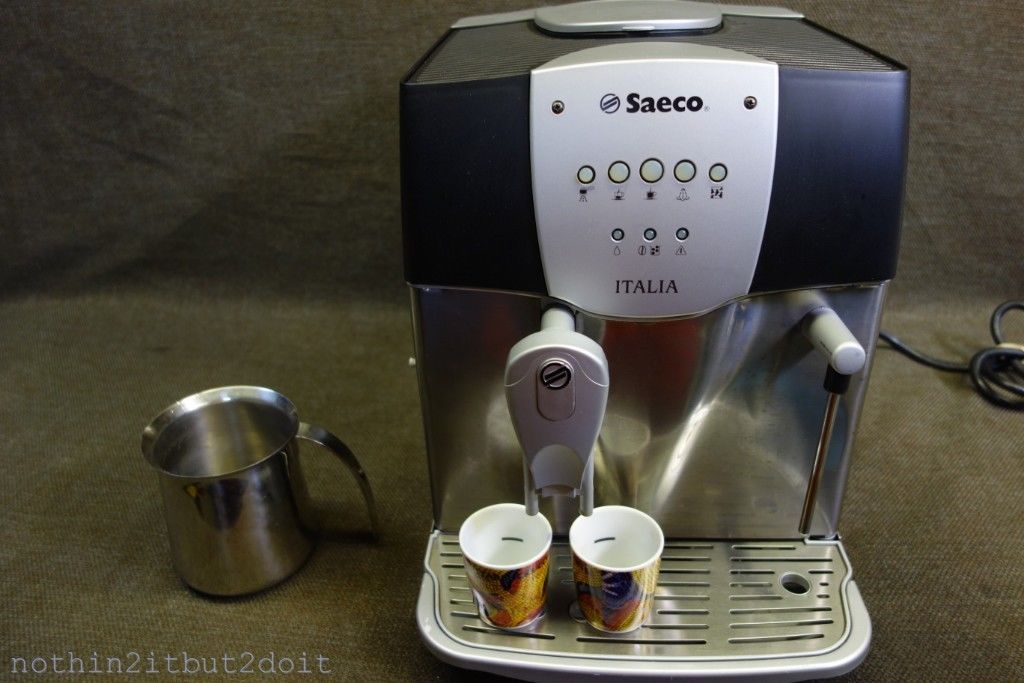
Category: coffee maker